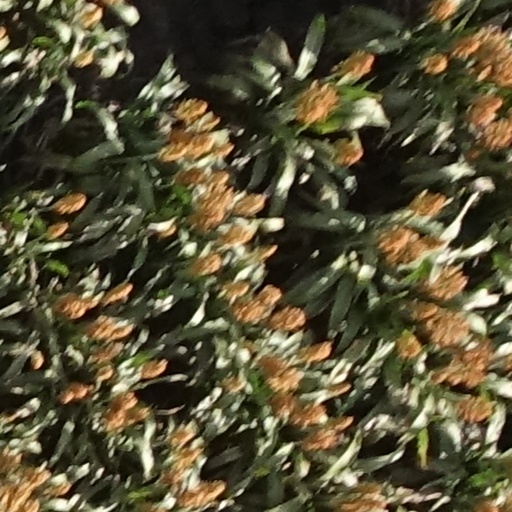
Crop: sorghum